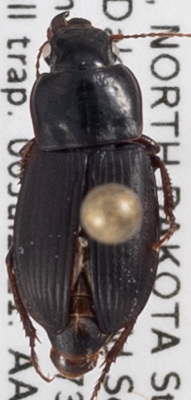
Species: Harpalus somnulentus
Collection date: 2021-07-06
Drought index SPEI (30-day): -1.834
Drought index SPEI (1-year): -2.09
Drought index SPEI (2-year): -0.482